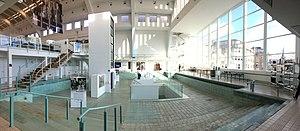
Exposition 2017: ""ZOOS HUMAINS
Georges Dedoyard, né à Verviers le 22 décembre 1897 et mort le 30 janvier 1988 à Liège, est un architecte et urbaniste moderniste belge.